Answer in natural language. Considering the relative positions, is framed monochromatic wall decor painting (marked C) above or below light brown wooden dresser with 10 drawers (marked A)? Choose between the following options: above or below
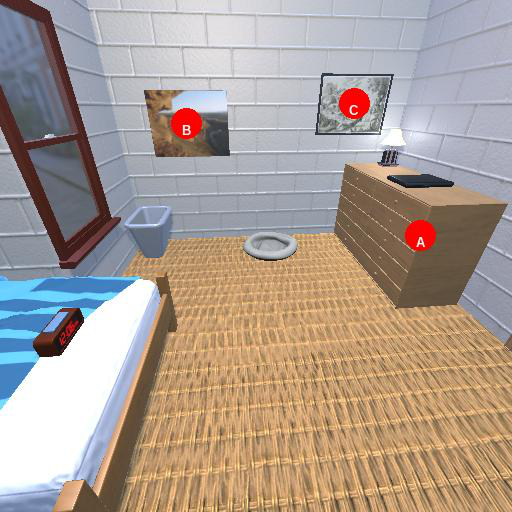
<answer>above</answer>